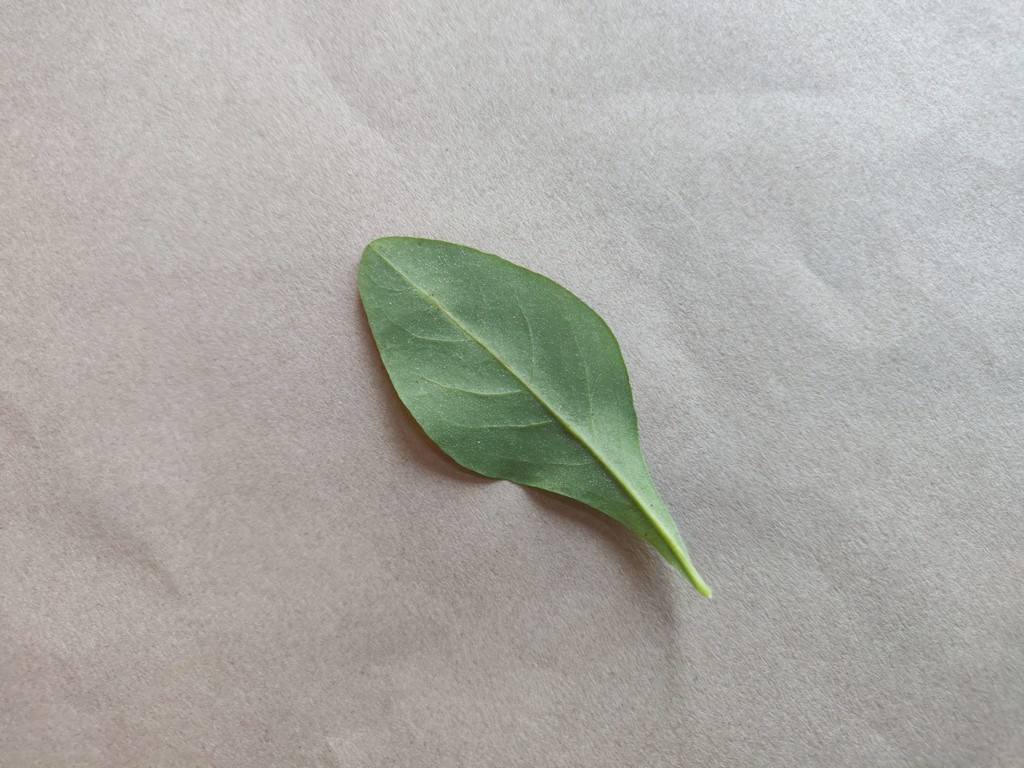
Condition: Healthy
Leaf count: single
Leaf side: back